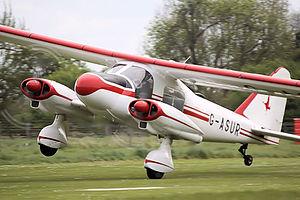
Le sigle Do 28 a été attribué à deux modèles fondamentalement différents : l’appareil polyvalent Do 28 A/B et le Do 28 D ’’Skyservant’’.